Harutiun Bezjian

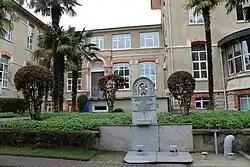
Surp Prgiç Armenian Hospital founded by Harutyun Bezciyan

Harutyun Bezciyan was born in the Yenikapı district to a family of Armenian descent. He graduated from the local Kumkapı Armenian School and started working in the silk trade business with his father. He soon began to become familiar with the Ottoman Palace while working with the prestigious Düzyan Family, an Armenian family in charge of the Ottoman mint. After gaining the trust from various high ranking Ottoman officials, he then became Mahmud the Second's economic and personal adviser. Through the approval of Mahmud II, Bezciyan rose through the ranks and became the manager of mint of the Ottoman treasury.